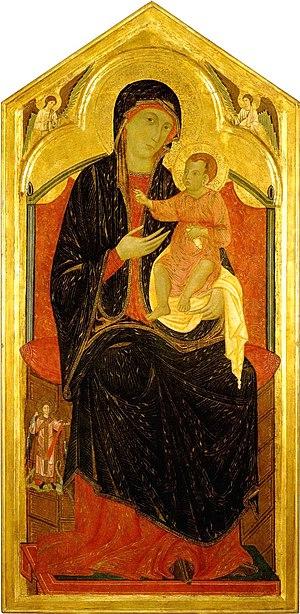
Cette page concerne l'année 1295 du calendrier julien.